Chorded keyboard

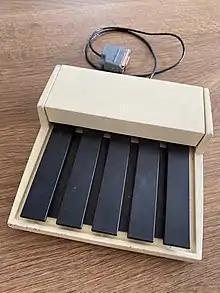
Xerox Alto keyset, ca. 1973.

Some early keypunch machines used a keyboard with 12 labeled keys to punch the correct holes in paper cards. The numbers 0 through 9 were represented by one punch; 26 letters were represented by combinations of two punches, and symbols were represented by combinations of two or three punches.